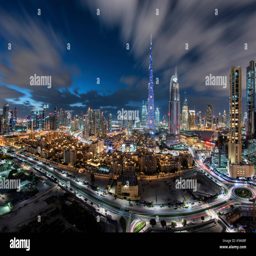
cityscape at dusk , with illuminated skyscraper in the centre